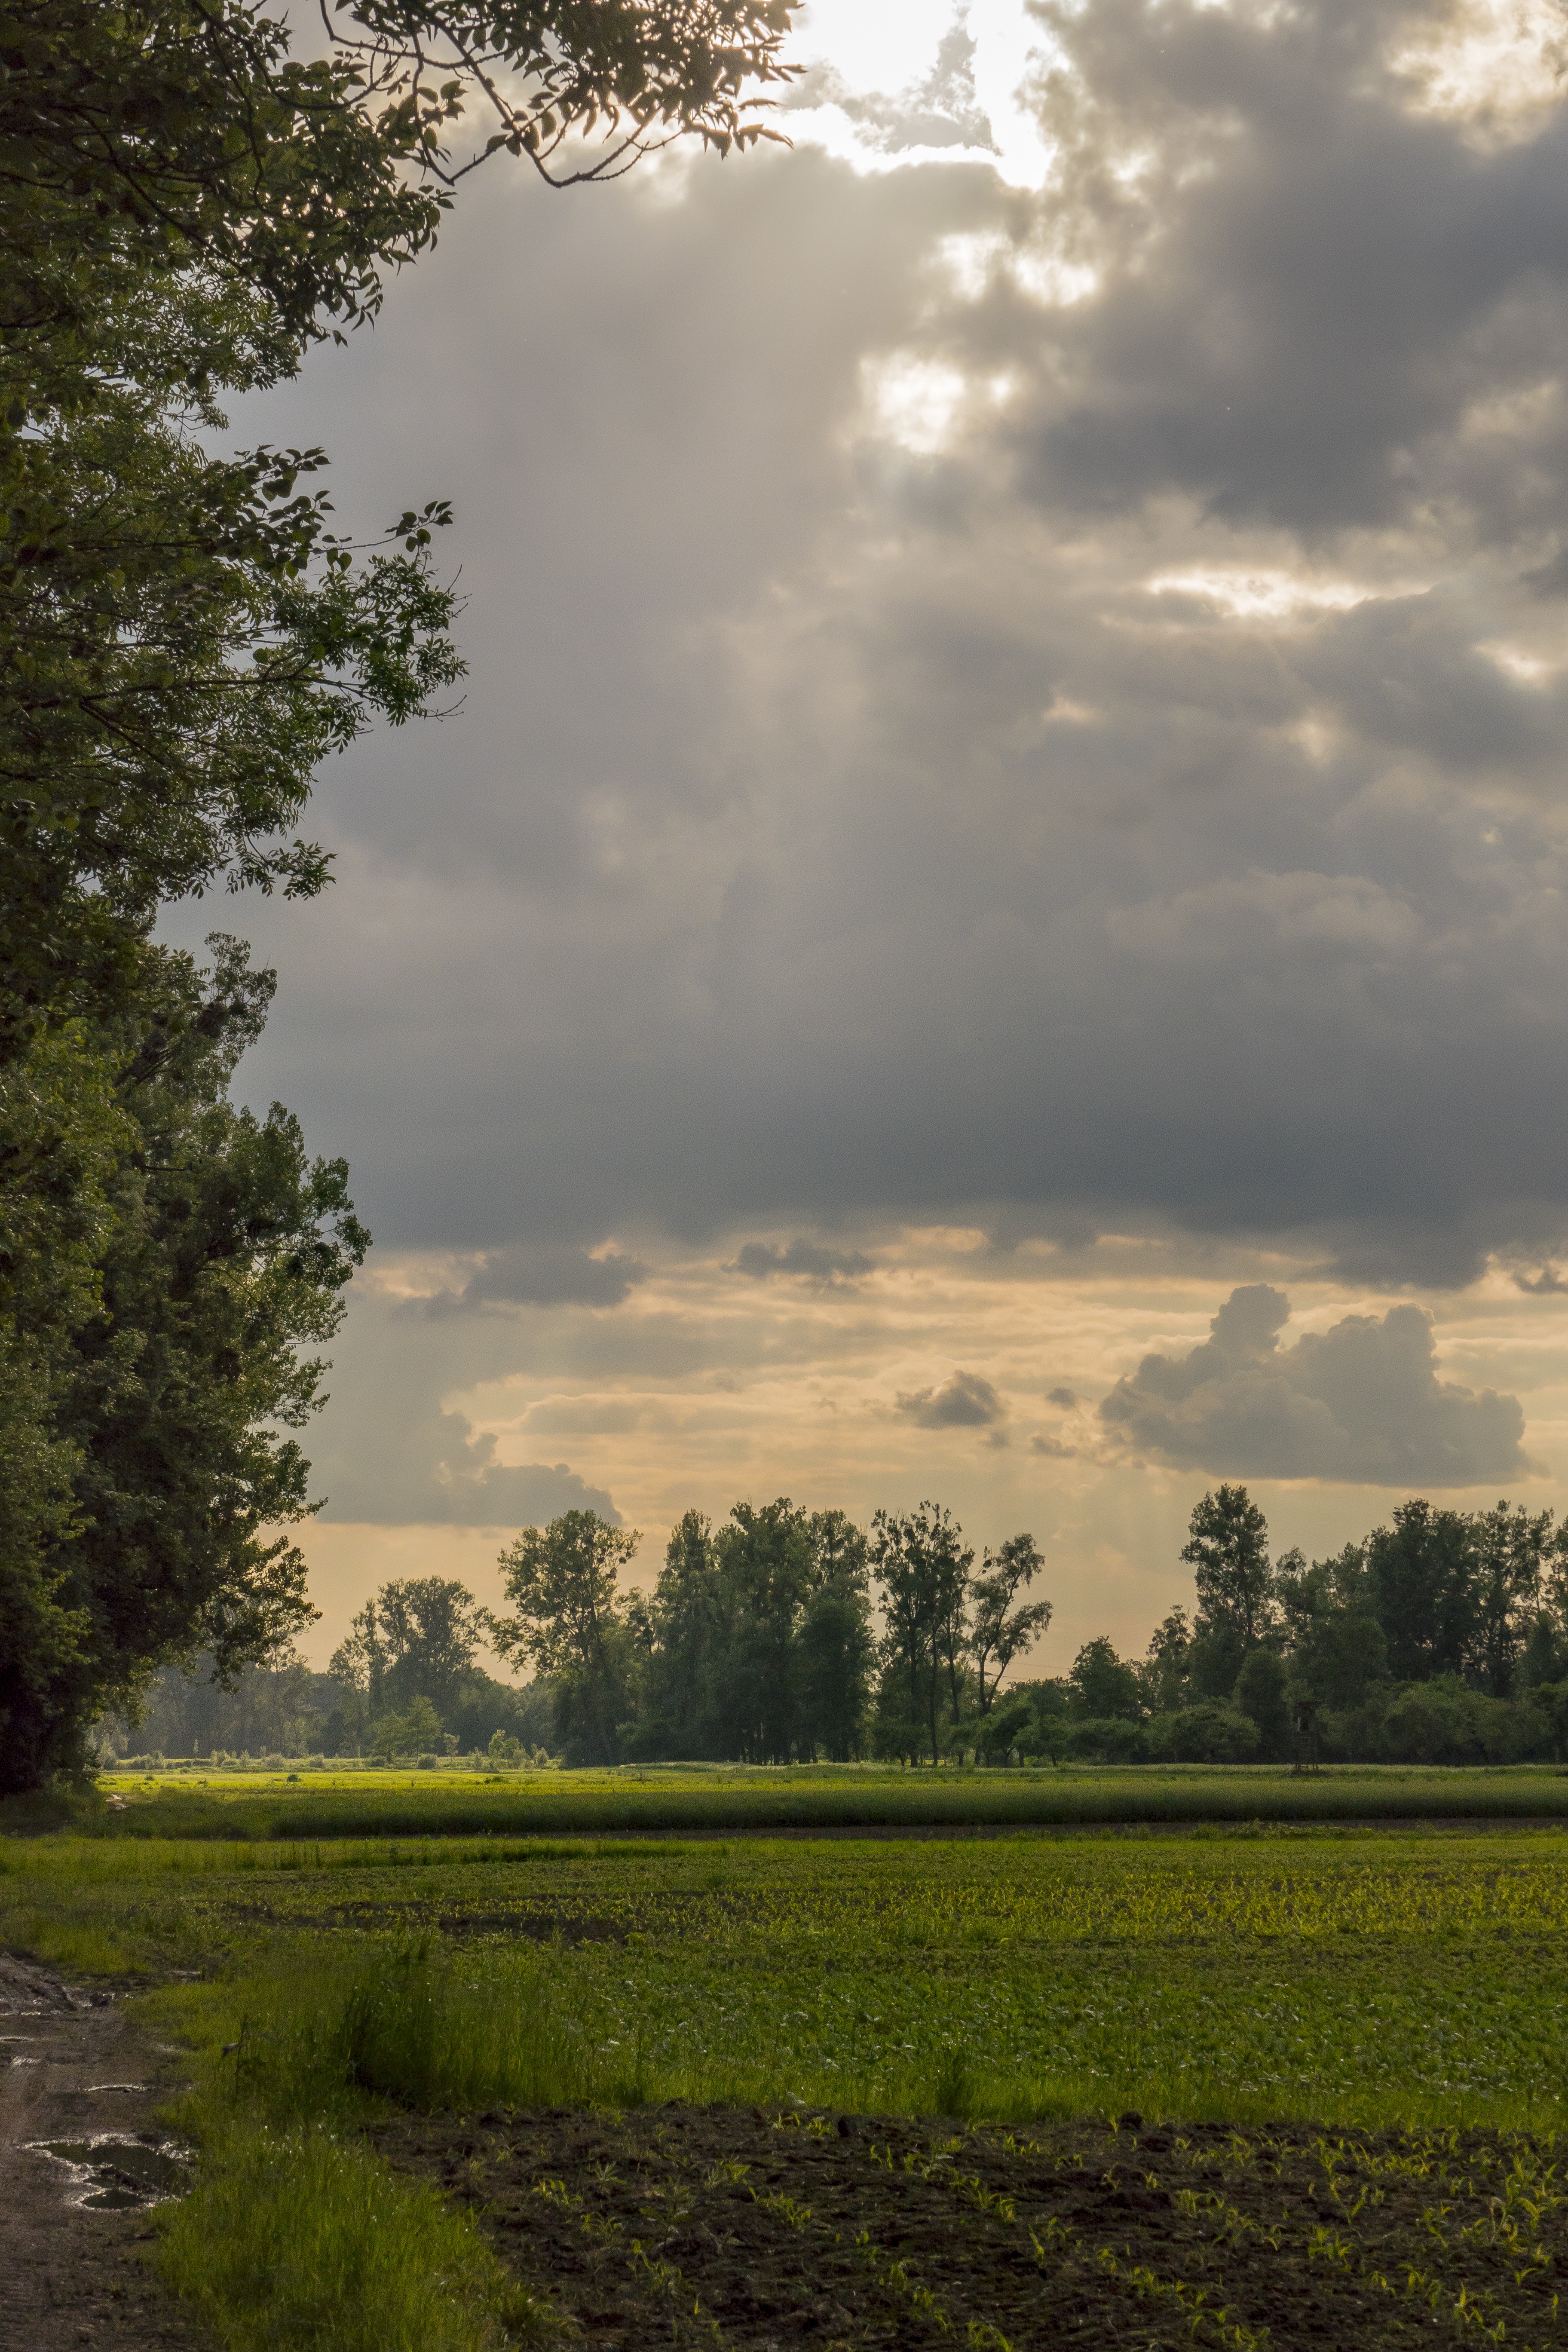
landscape, tree, nature, grass, horizon, light, cloud, plant, sky, sun, sunset, field, meadow, prairie, sunlight, morning, leaf, hill, rural, green, reflection, autumn, wool, plain, trees, thunderstorm, wide, mood, dark clouds, rural area, grove of trees, meteorological phenomenon, atmospheric phenomenon, woody plant